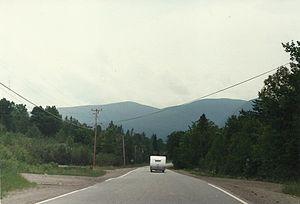
Route U.S. 27 entre Coburn Gore et Kingsfield (Arnold Trail), Maine
Coburn Gore est un petit village frontalier, près du Québec, dans l'État du Maine aux États-Unis.